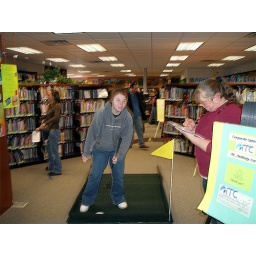
A handicapped teenage girl is excited about sucesfully putting the golf ball in the hole.